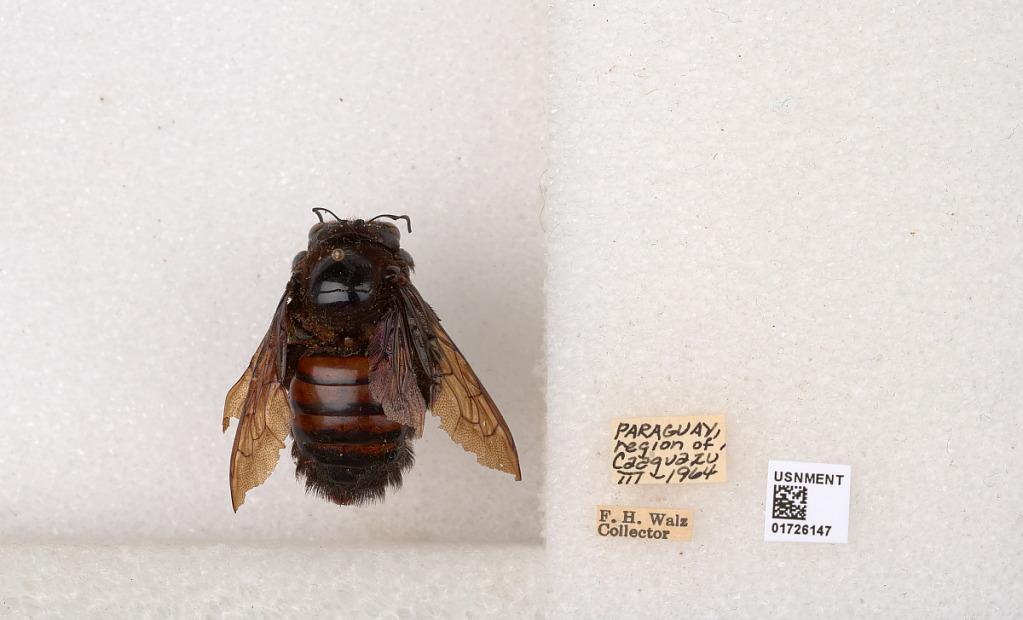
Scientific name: Xylocopa (Neoxylocopa) frontalis (Olivier)
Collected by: F. Walz
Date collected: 1964-3-1
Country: Paraguay
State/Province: Caaguazu
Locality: region of Caaguazu